Wally Lock

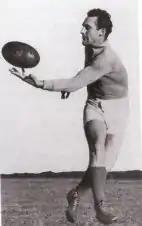

Walter Albert Lock (22 January 1917 – 17 June 1992) was an Australian rules footballer who played for Melbourne in the Victorian Football League (VFL).